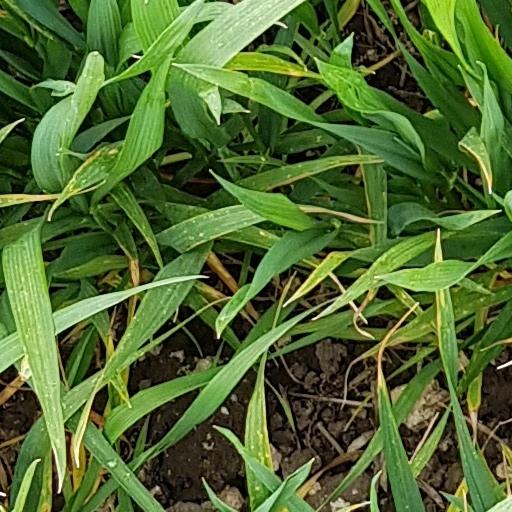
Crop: wheat